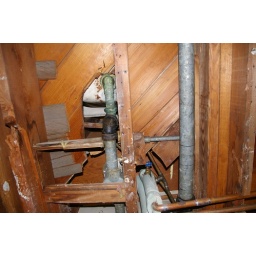
Drain for tub in master bathroom